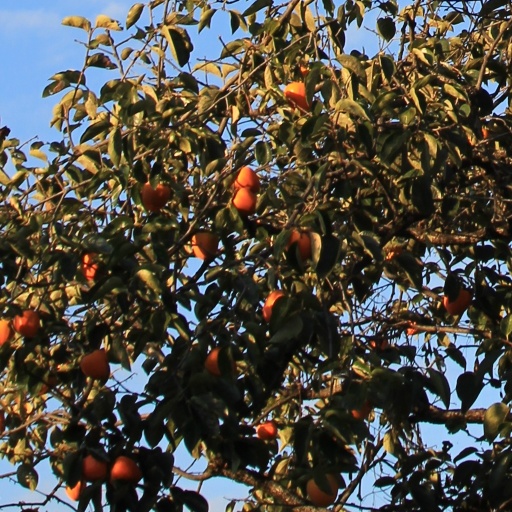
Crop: grape